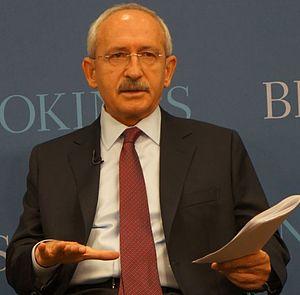
Kemal Kılıçdaroğlu est un économiste et homme politique turc, actuellement député de la Grande Assemblée nationale de Turquie et président général du Parti républicain du peuple.